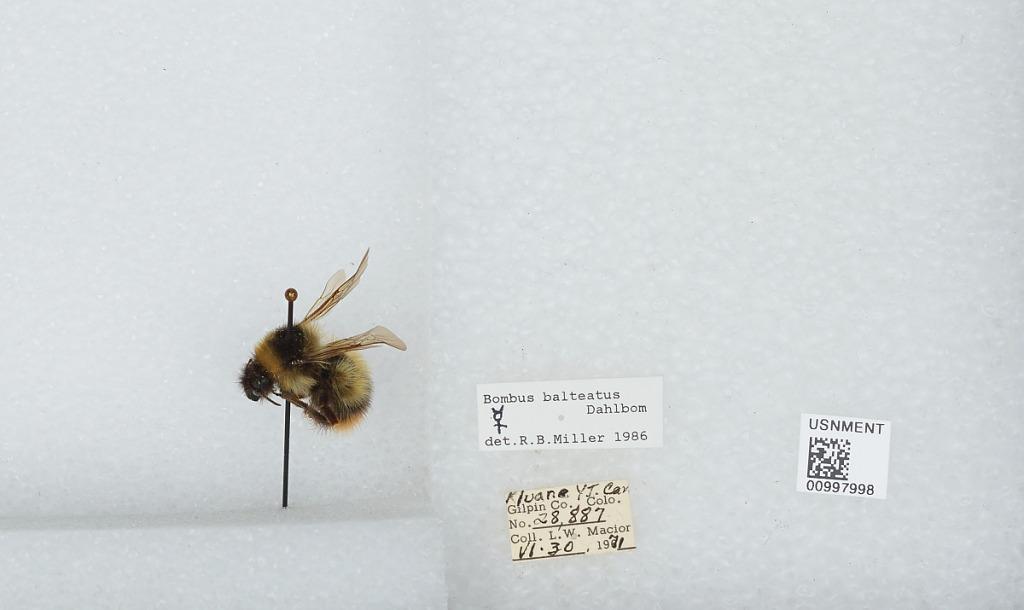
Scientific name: Bombus (Alpinobombus) balteatus Dahlbom
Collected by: L. Macior
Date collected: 1971-6-30
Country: Canada
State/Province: Yukon Territory
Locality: Kluane
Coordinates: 60.75, -139.5
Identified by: Miller, R. B.